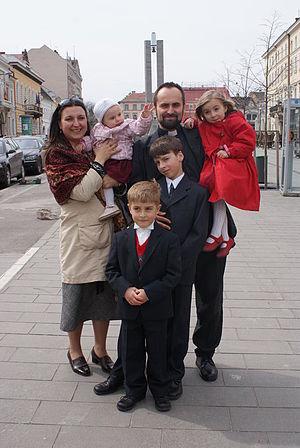
La clérogamie est une pratique consistant en le concubinage ou le mariage des prêtres. Elle était exercée durant les premiers siècles de l'Église catholique avant d'être définitivement interdite par Grégoire VII durant la réforme grégorienne. En effet, nombreux étaient les membres du clergé vivant en couple. Le deuxième canon du concile de Carthage de 390 laisse supposer que la pratique était courante.